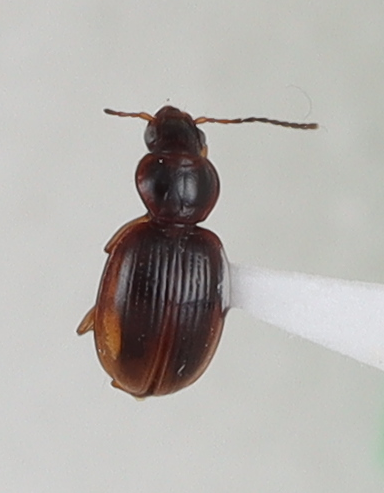
Scientific name: Mecyclothorax discedens
Plot: 4
Trap: W
Collected: 20190619